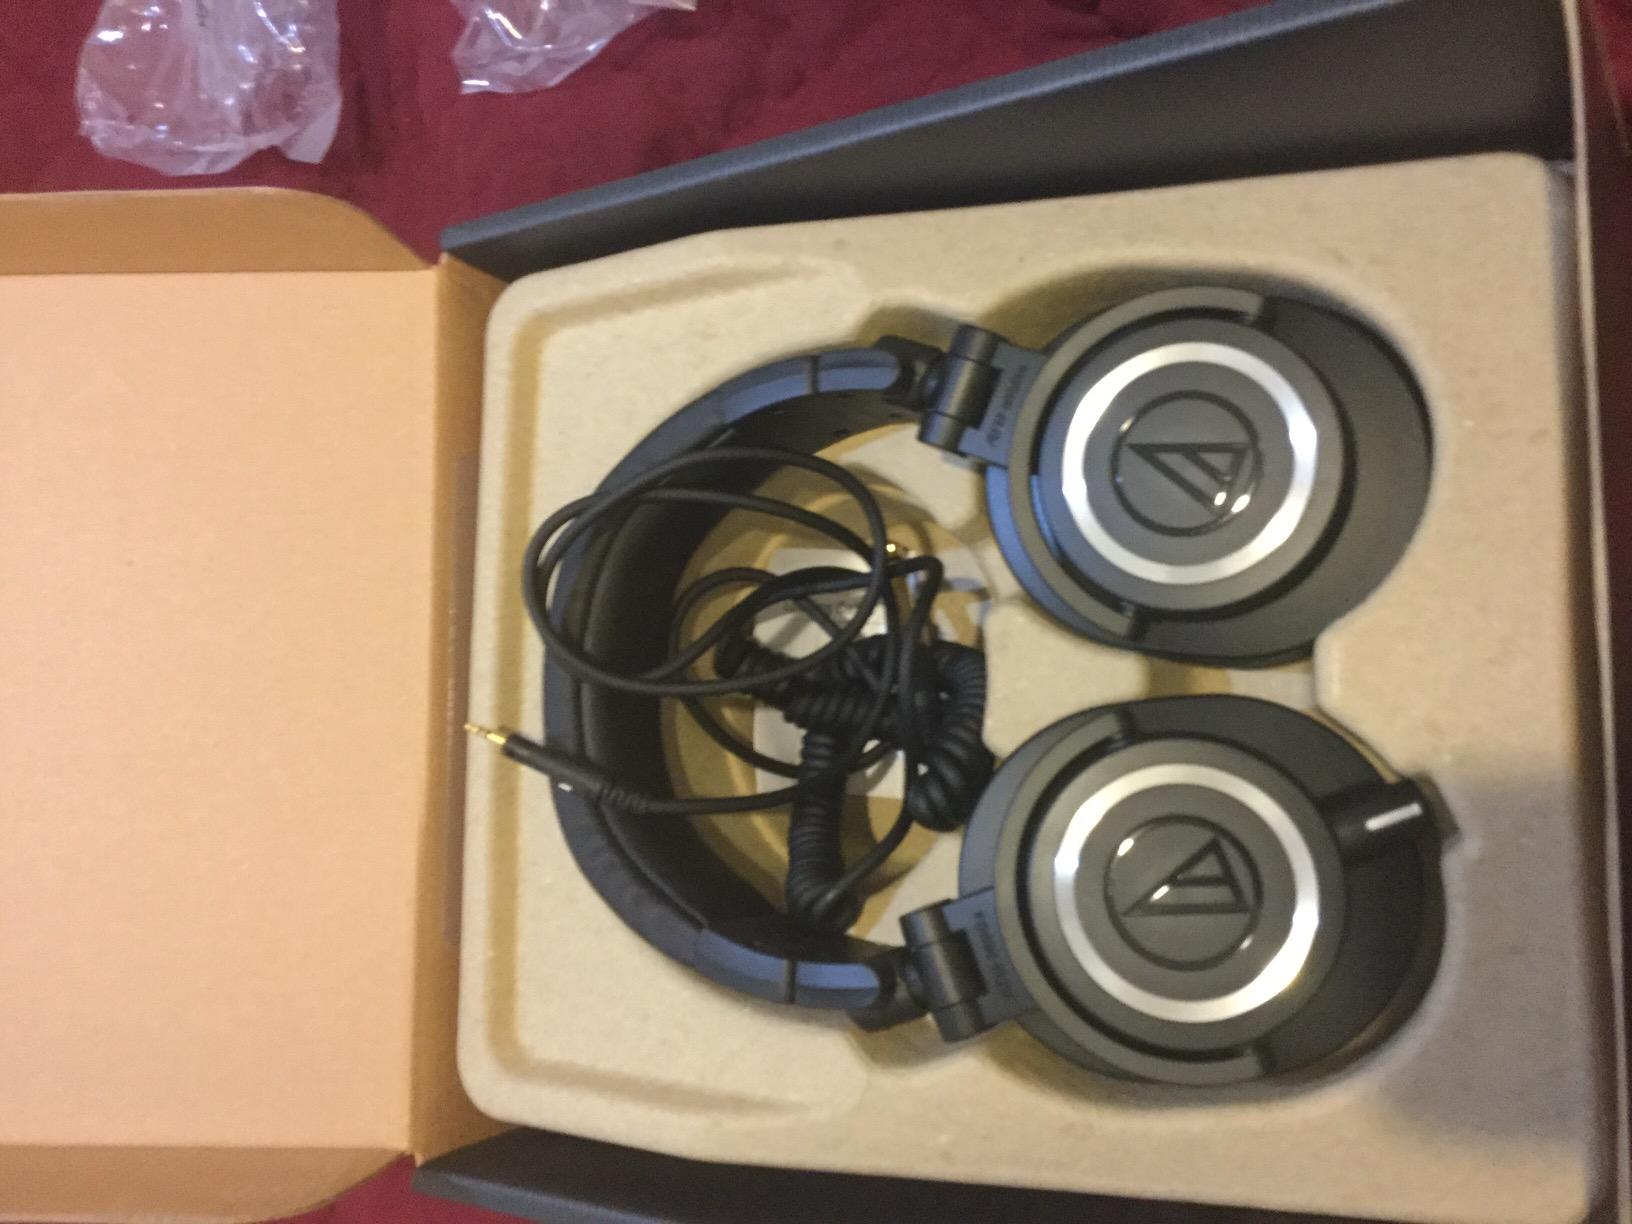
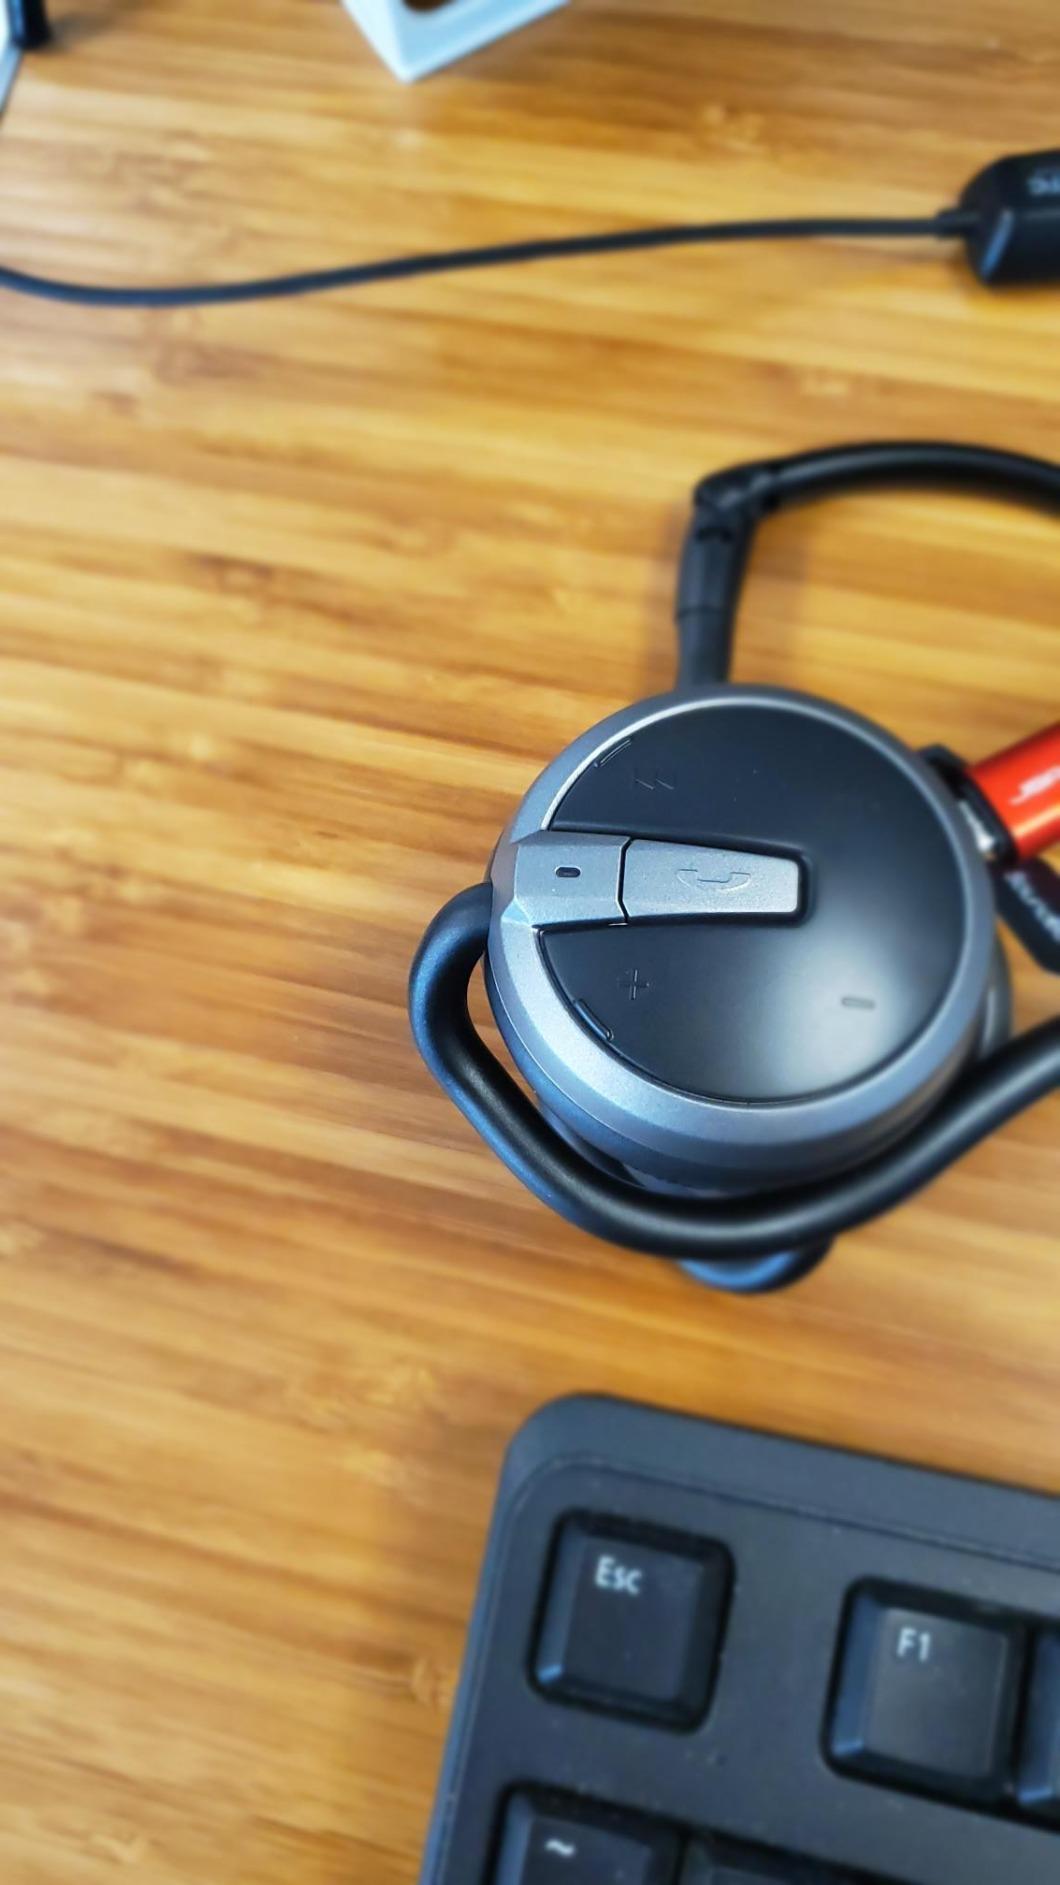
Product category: headphones
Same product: no